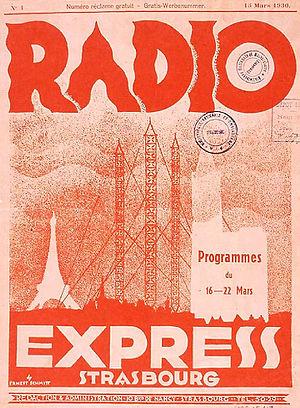
Radio Express Strasbourg
France Bleu Alsace est une chaîne de radio généraliste publique de proximité diffusée en Alsace, c'est-à-dire le Haut-Rhin et le Bas-Rhin, et qui appartient au réseau France Bleu de Radio France.